Eustație Altini

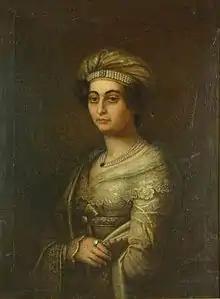
Portrait of a Woman

Eustație Altini (Greek: Ευστάθιος Αλτίνης; c.1772, Zagora1815, Iași) was a Moldavian painter of Greek ancestry; specializing in decorative art and iconostases. He studied in Austria with famous painters Heinrich Friedrich Füger, Johann Baptist Lampi and Hubert Maurer. He was one of few Greek painters to migrate outside of Greece, others included El Greco and Belisario Corenzio. His work completely escaped the typical Greek mannerisms prevalent within the work of his contemporaries. He adapted a unique style mainly influenced by German Austrian art. He influenced 19th-century Romanian art.